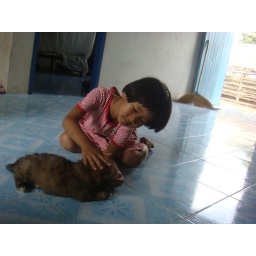
A little girl plays with a puppy in Suphan Buri, Thailand